Fortunato Santini

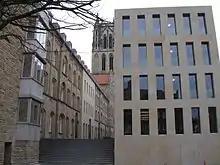
View of the library's west wing, the tower of the Überwasserkirche in the background

Fortunato Santini (Rome, 5 January 1777 – Rome, 14 September 1861) was an Italian priest, composer and music collector.